Dugda

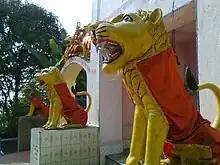
Pahari Mandir

Hanuman Mandir - There are three Hanuman Mandirs situated in the town. One in the middle of the market, second just below New B.C.C.L. Colony and the third one is in B.C.C.L Colony.